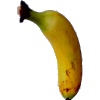
Label: banana_lady_finger